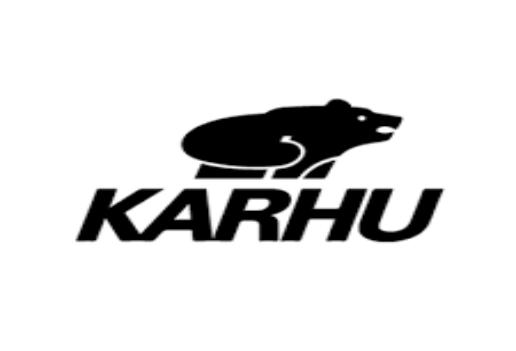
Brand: Karhu
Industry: Clothes